Gustav Malja

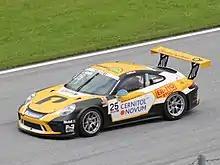
Gustav Malja at the Red Bull Ring in 2018

Born in Malmö, Sweden, Malja began his karting career in Formula Micro in 2006, winning the Gunnar Nilsson Memorial trophy the following year. By 2009 he had progressed up to the KF3 category, where he won the Swedish Championship and Gothenburg Grand Prix. In his final year of karting in 2010, Malja finished 22nd in the European KF3 Championship and fifth in the Junior Monaco Kart Cup.